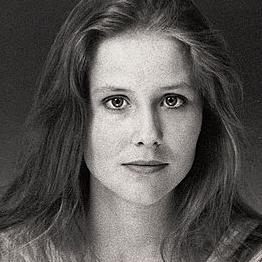
Age: 23